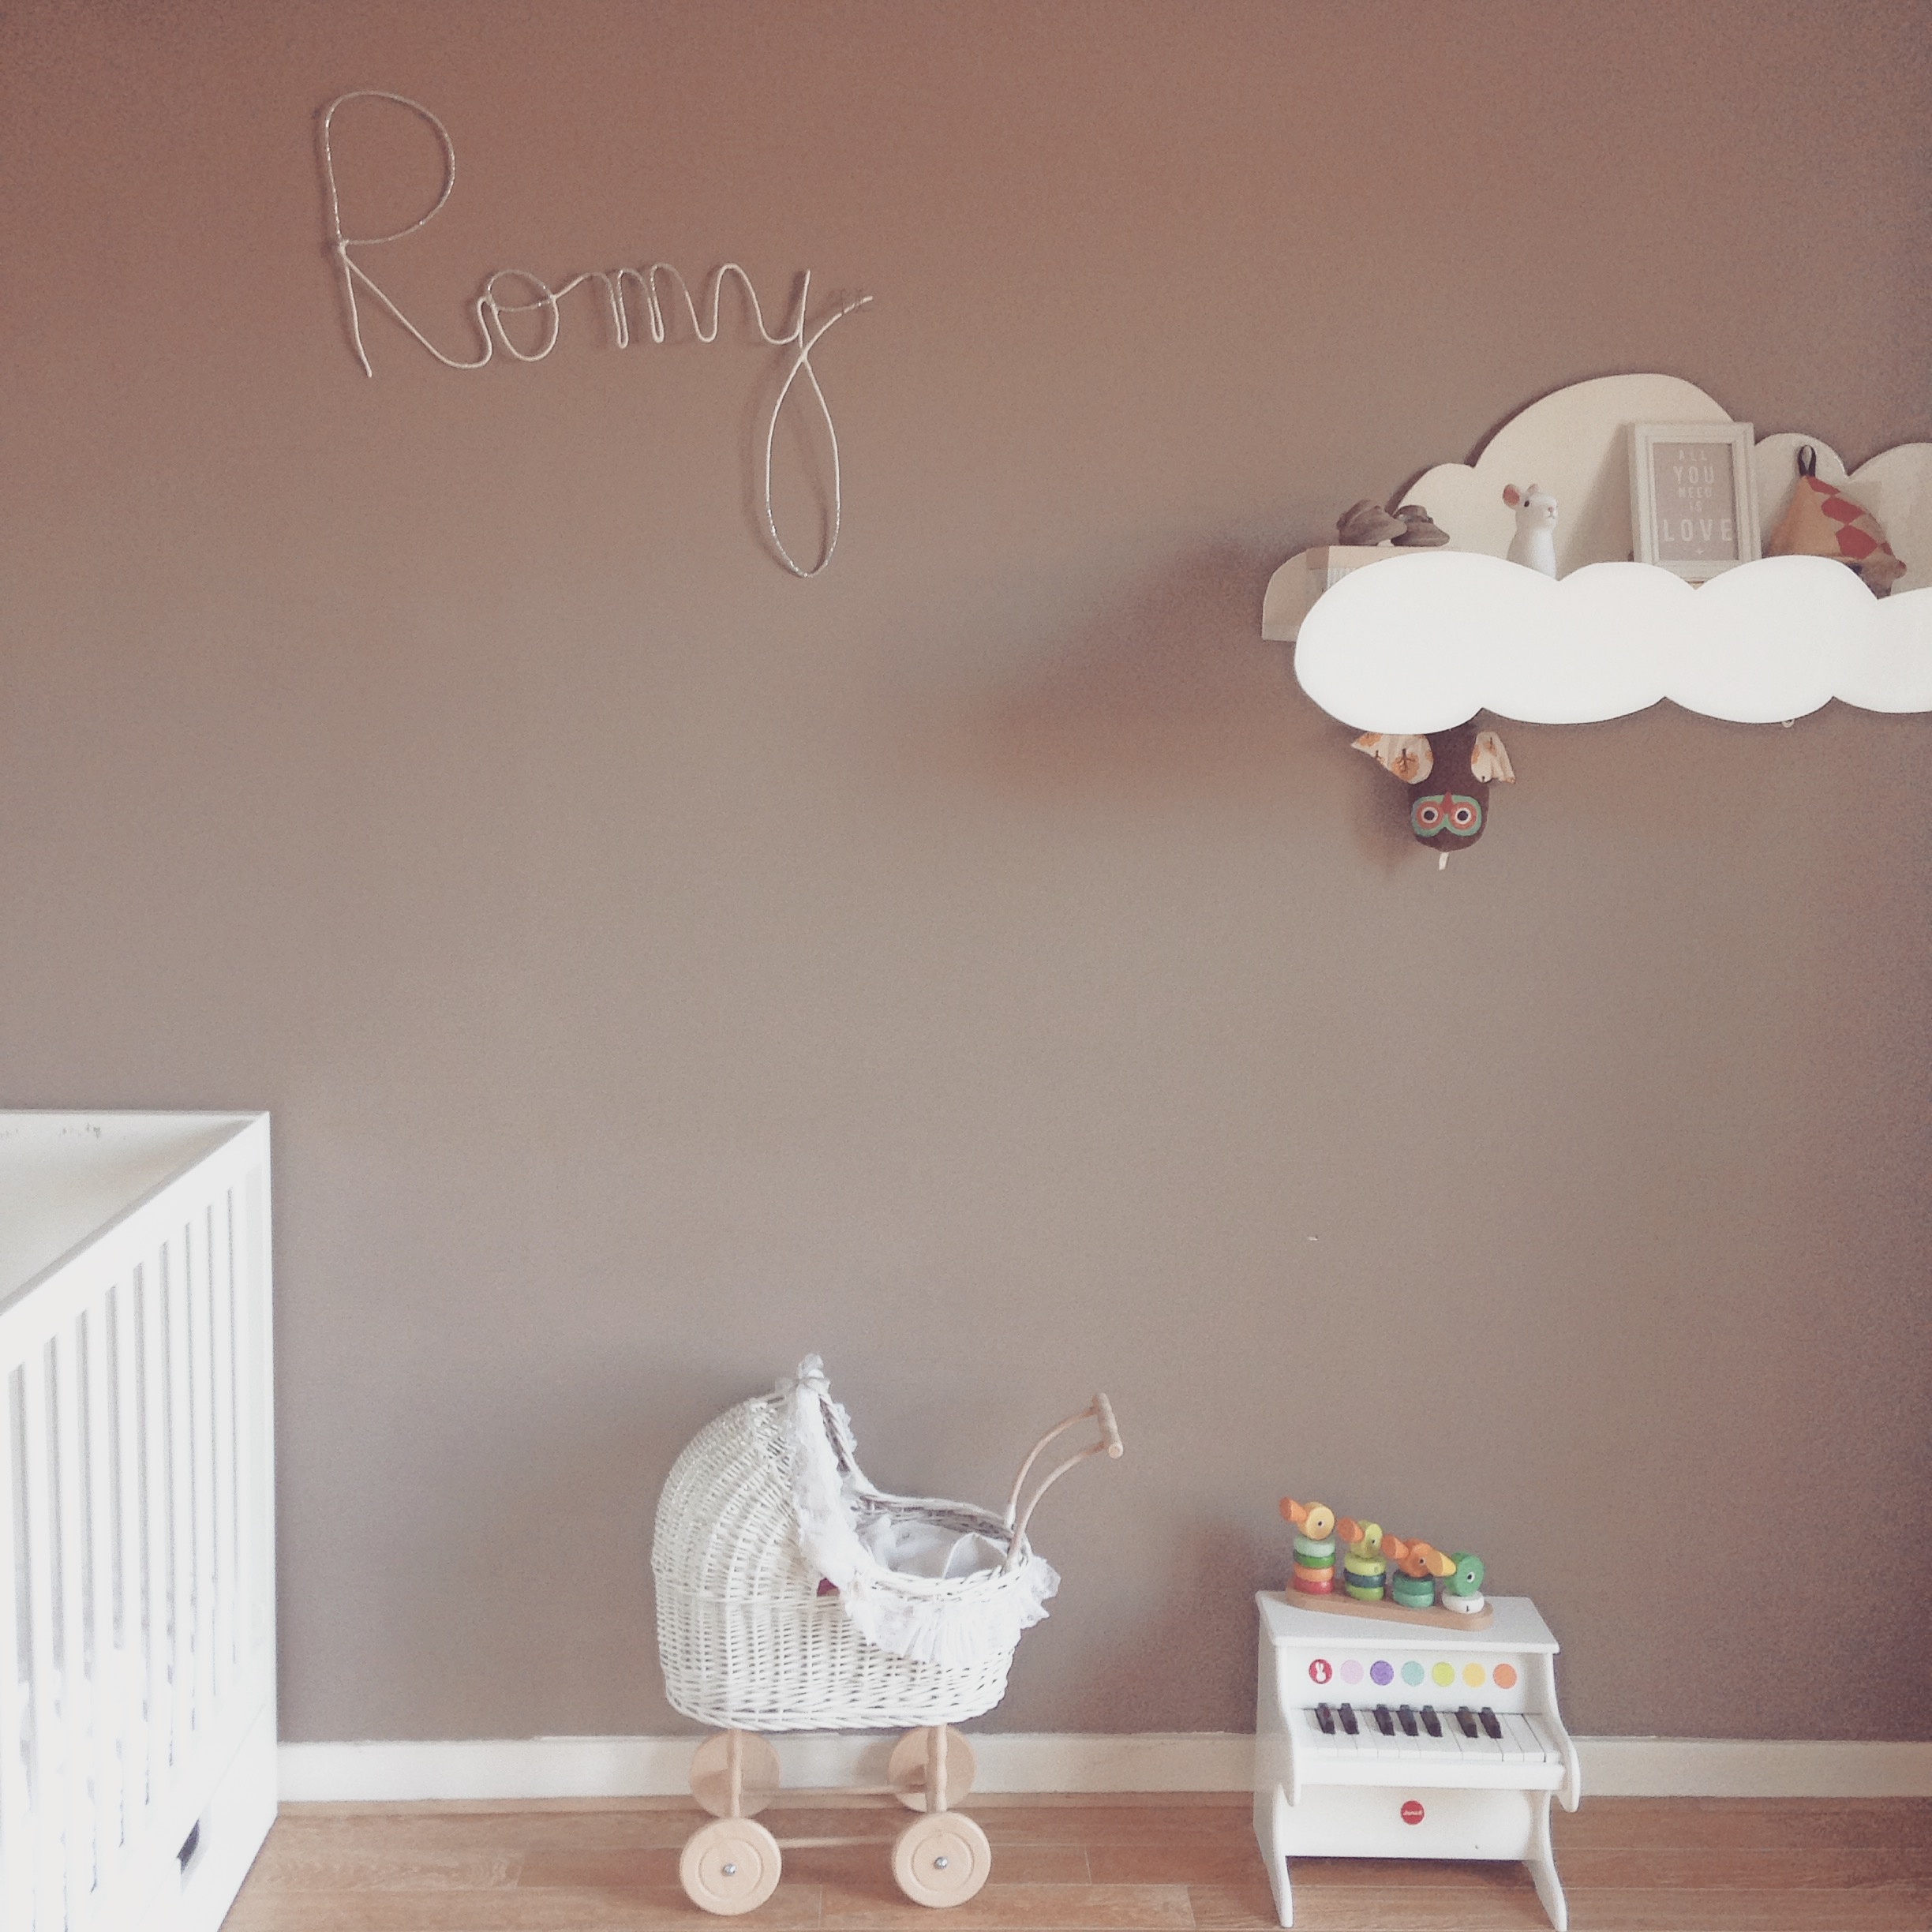
white, wall, ceiling, piano, child, lamp, furniture, room, lighting, interior design, product, bed, wallpaper, stroller, nursery, interior decorating, landeau